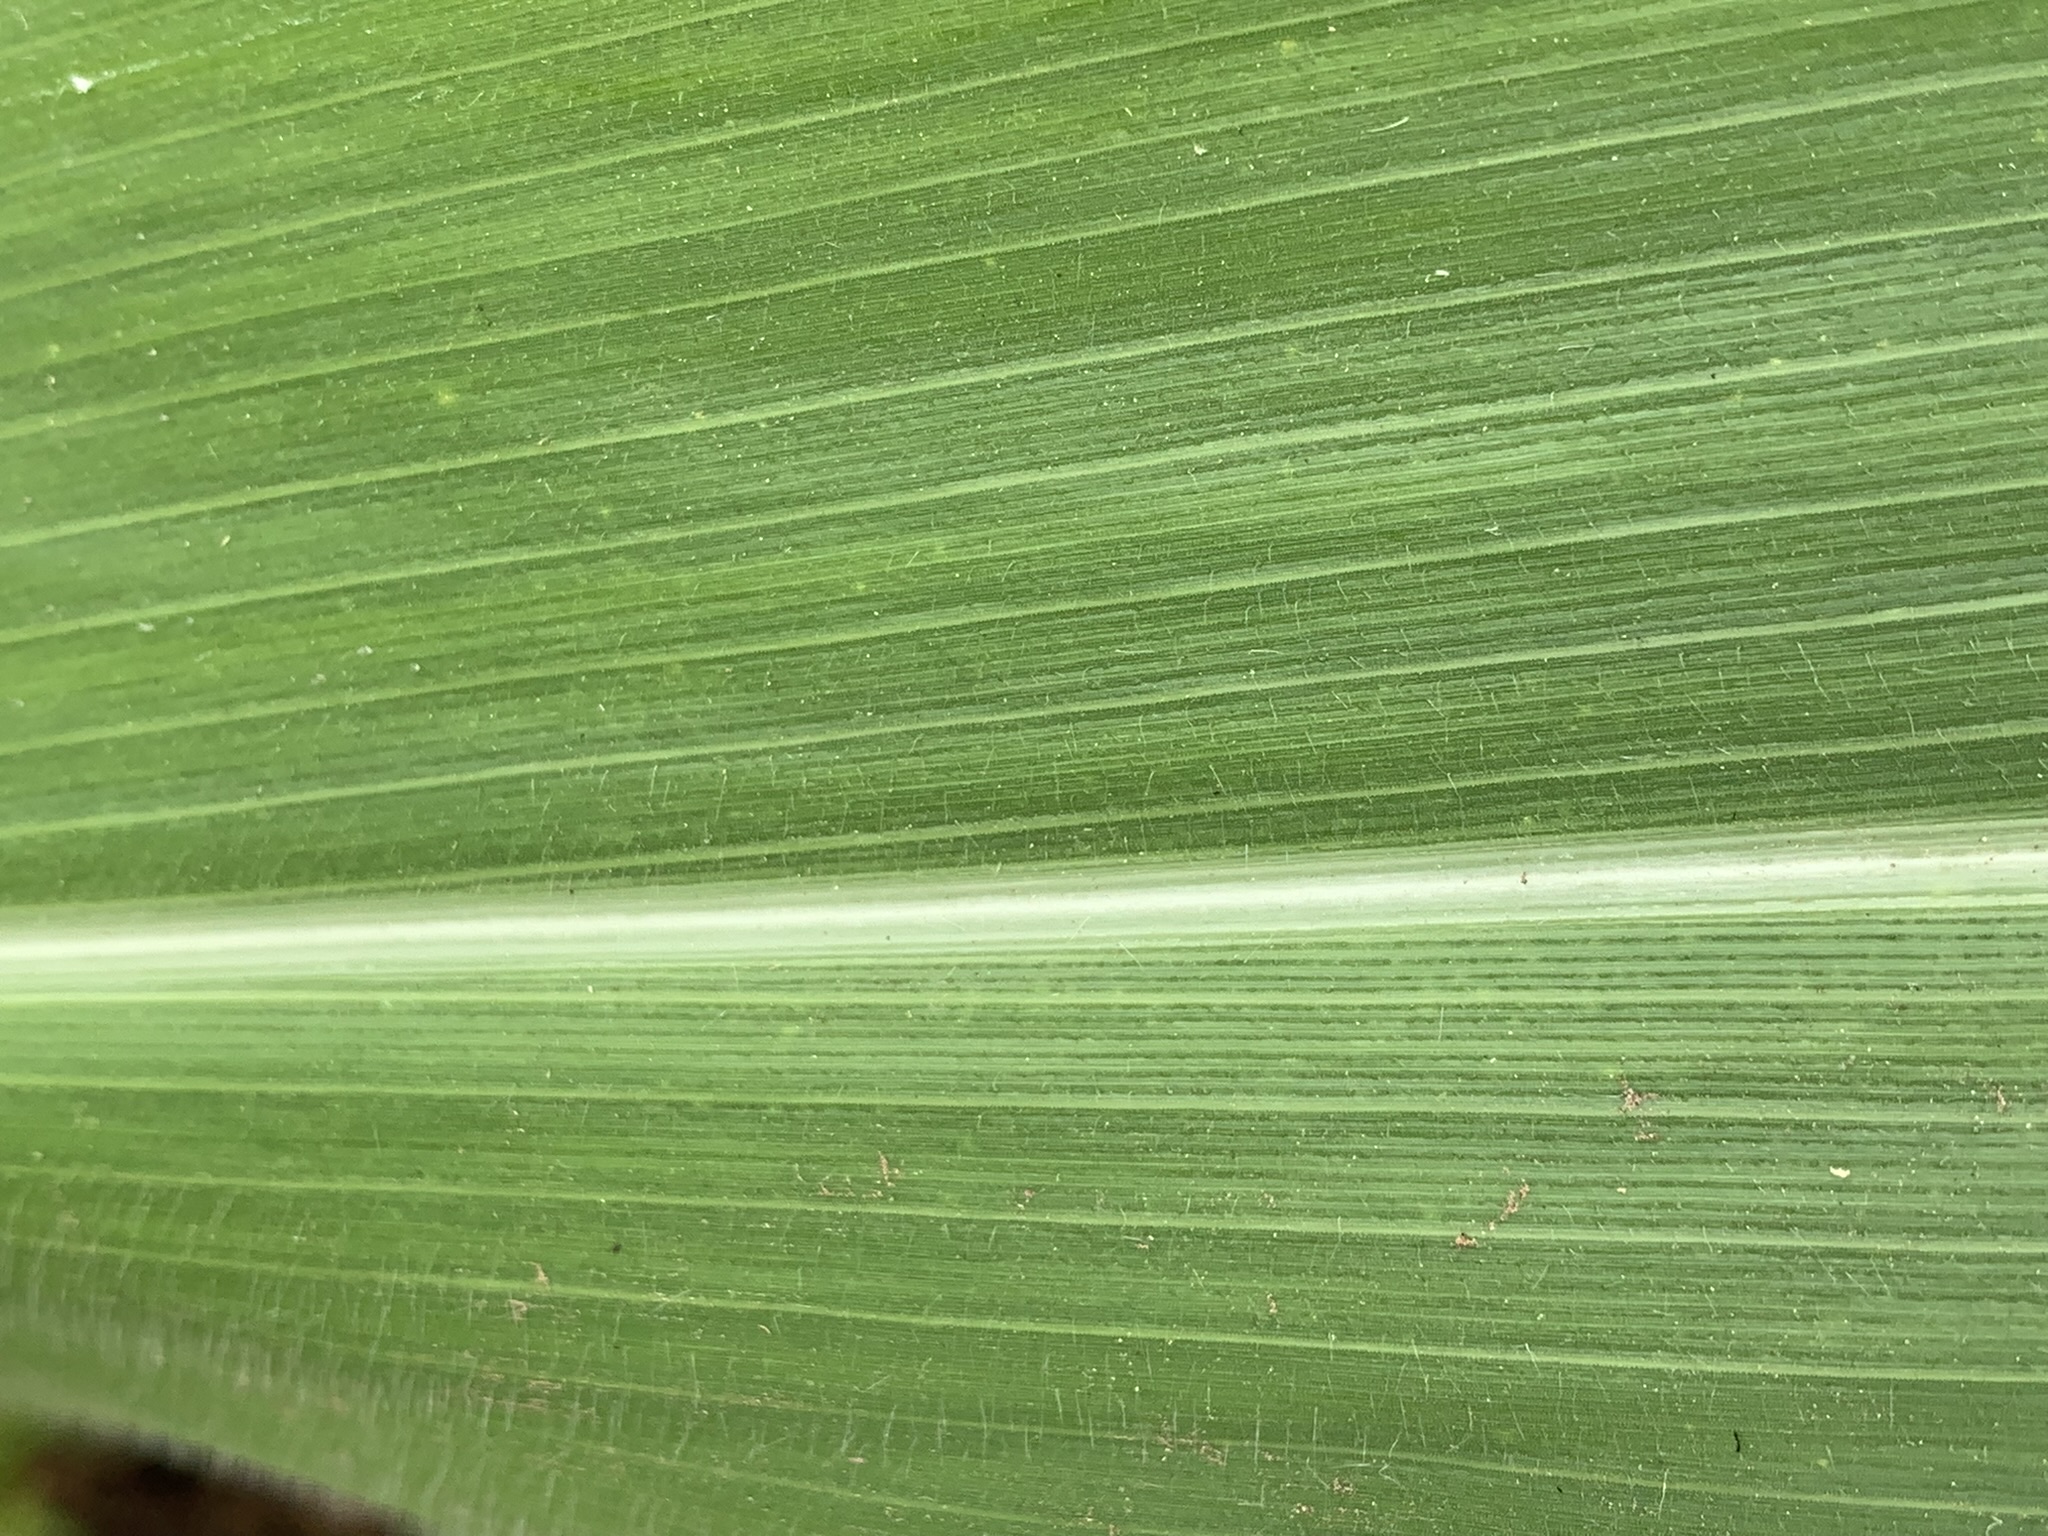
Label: Healthy